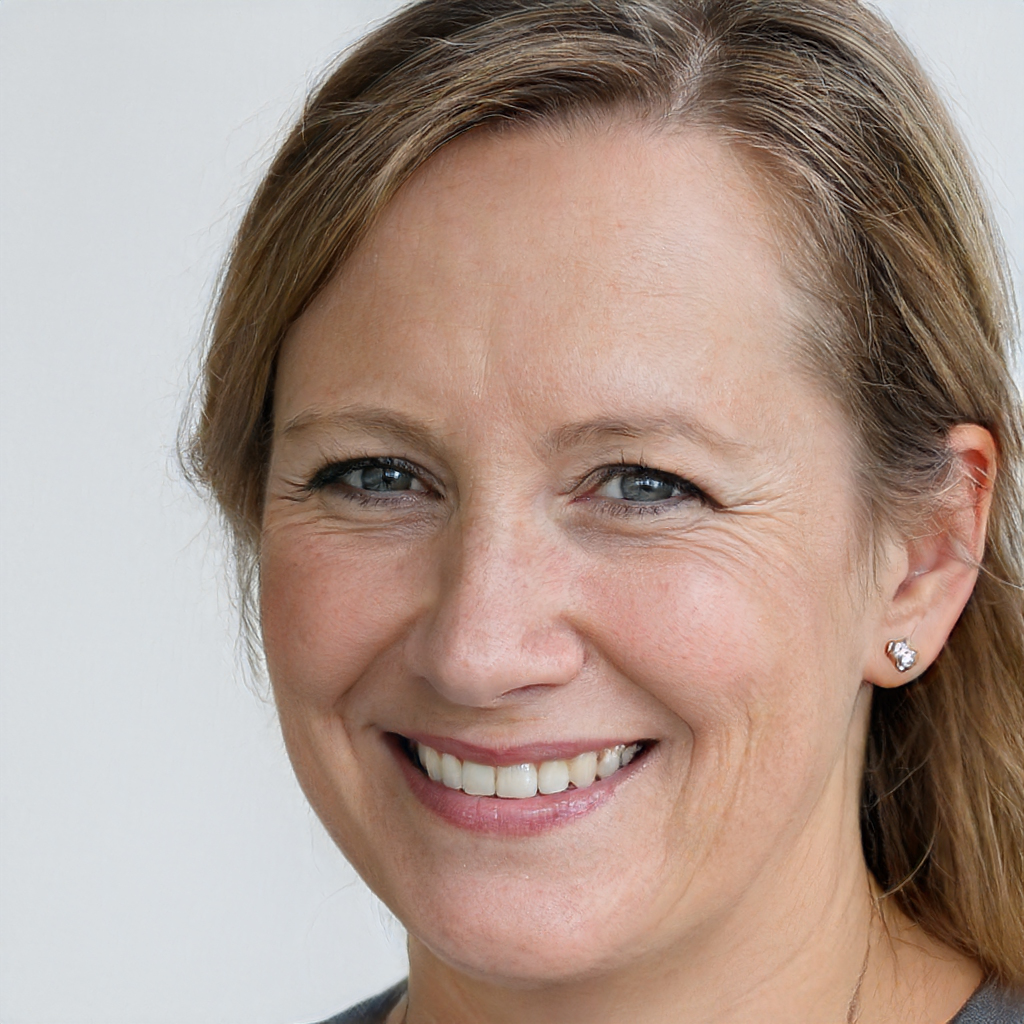
Gender: Female